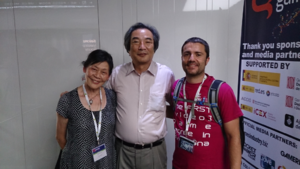
Tōru Iwatani, né le 25 janvier 1955, est un célèbre concepteur de jeux vidéo des années 1980 connu pour la création du jeu d'arcade Pac-Man.